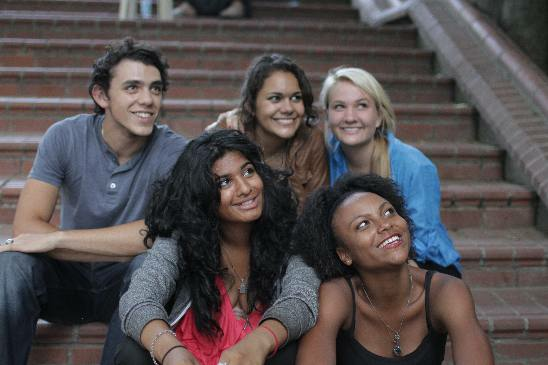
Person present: Yes